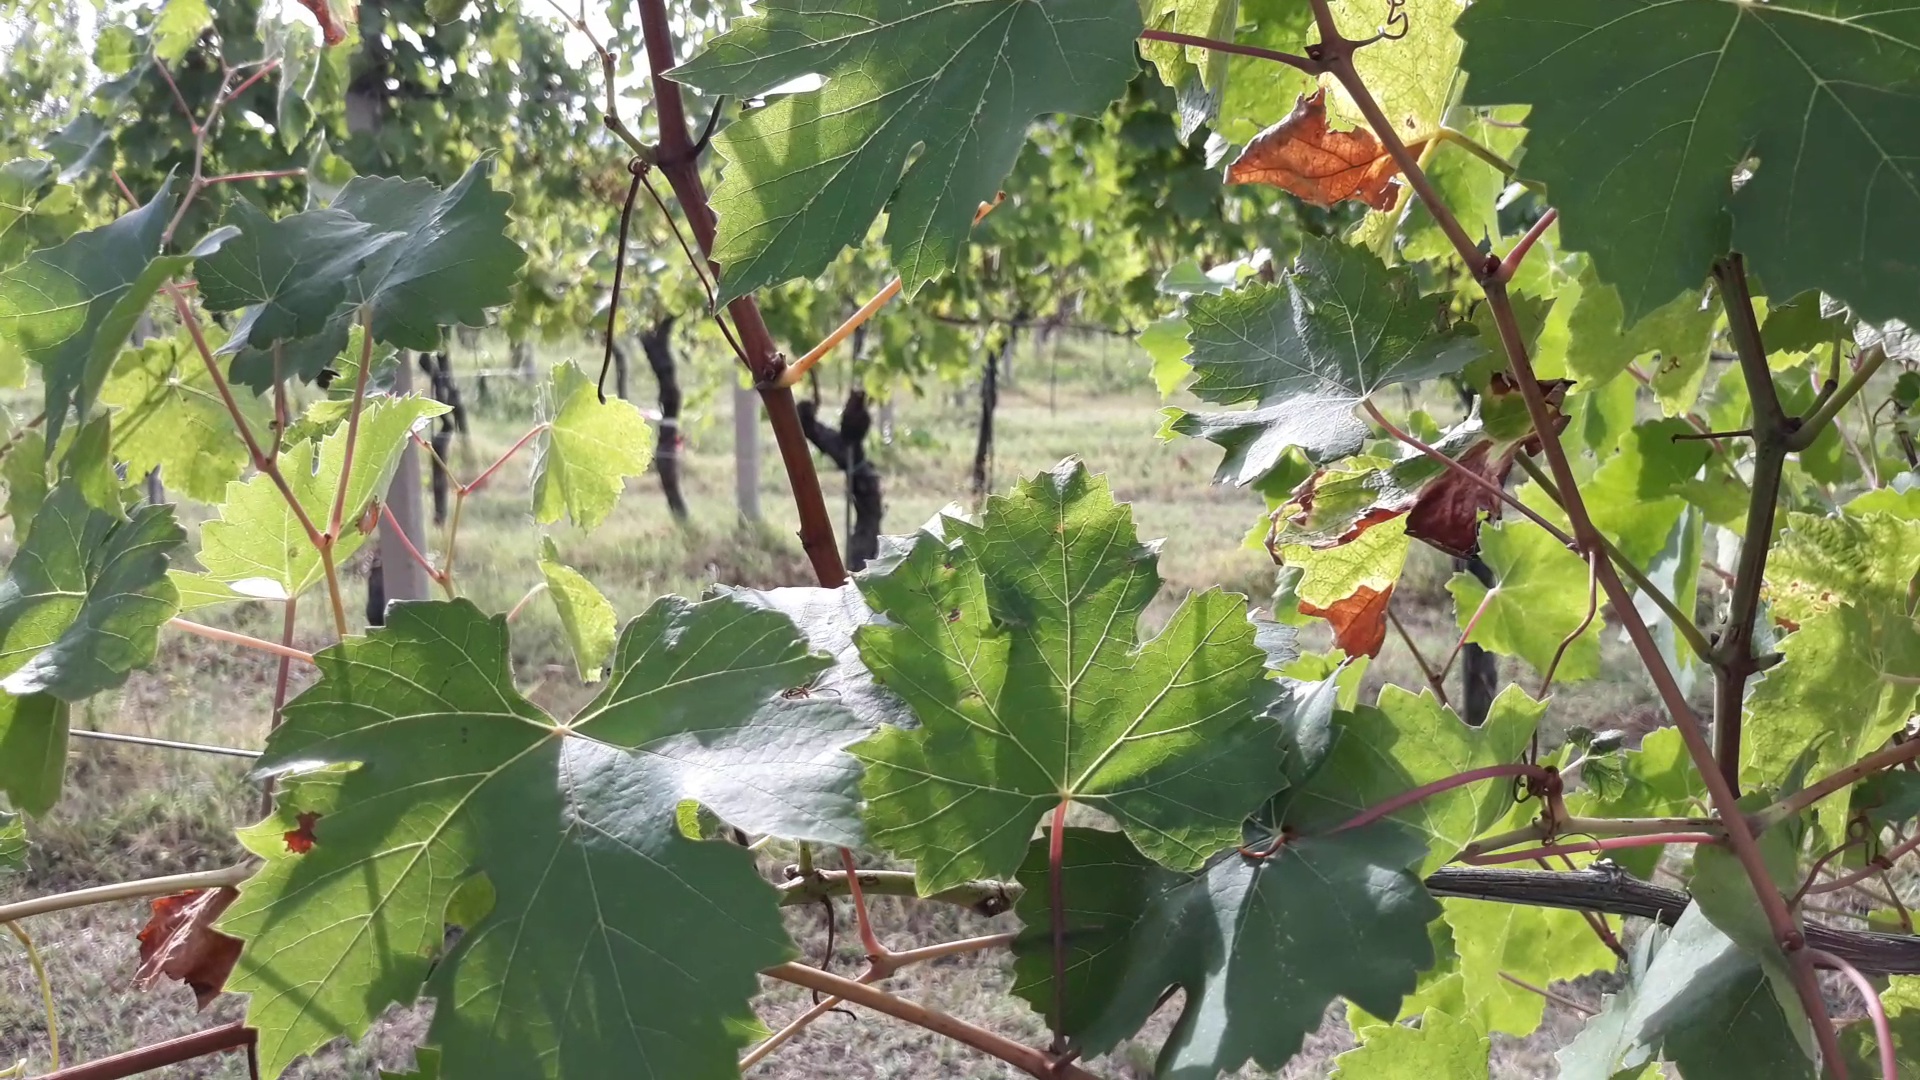
Label: esca